Hydrogen peroxide

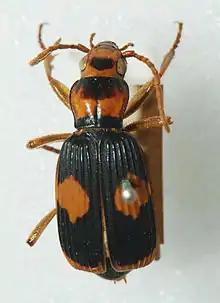
Australian bombardier beetle

Eggs of sea urchin, shortly after fertilization by a sperm, produce hydrogen peroxide. It is then converted to hydroxyl radicals (HO•), which initiate radical polymerization, which surrounds the eggs with a protective layer of polymer.